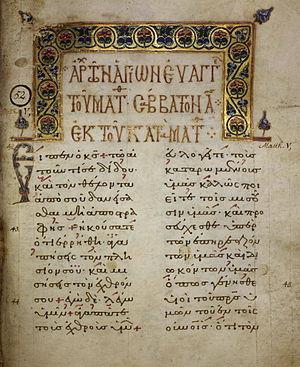
Un manuscrit du Nouveau Testament en Lectionnaire est une copie manuscrite contenant les passages des textes lus à l'occasion des cérémonies religieuses. Les lectionnaires sont écrits en caractères onciales ou minuscules grecques sur parchemin, papyrus, vélin, ou papier.